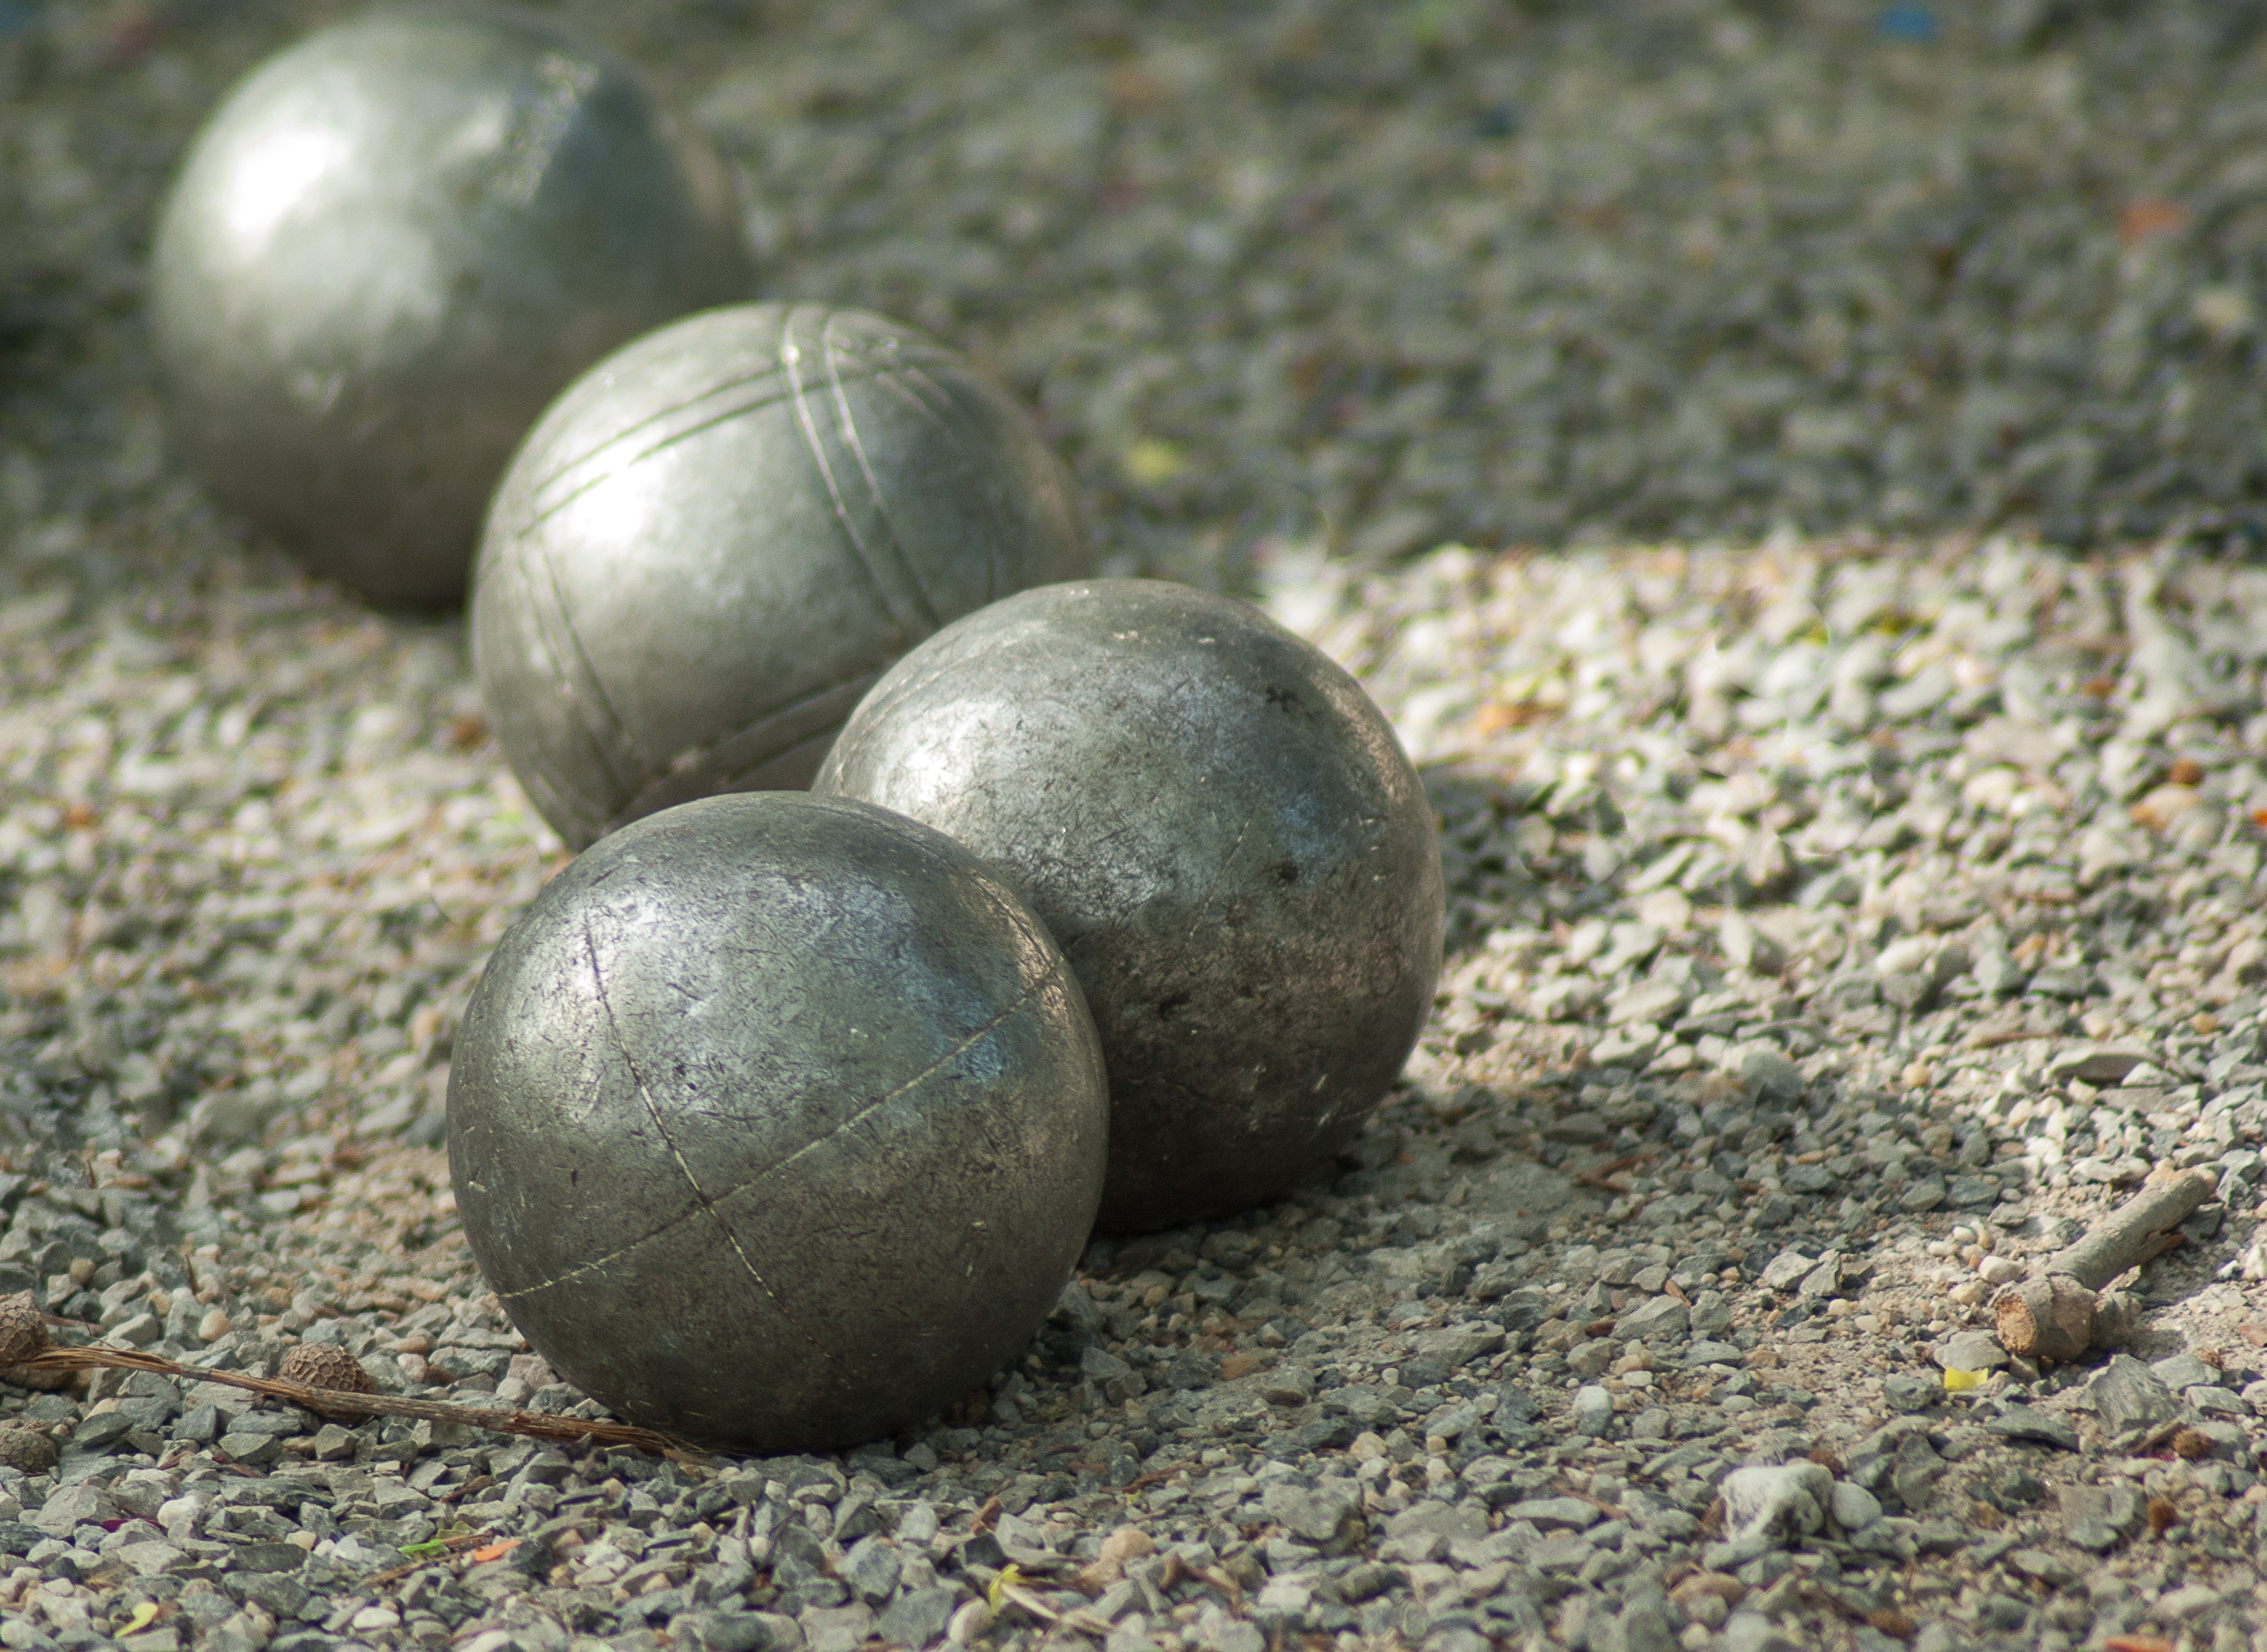
rock, sport, pebble, soil, leisure, material, bowling, ball, sphere, bowls, petanque